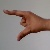
The image shows a hand gesture representing the letter 'Z' in Indian Sign Language.